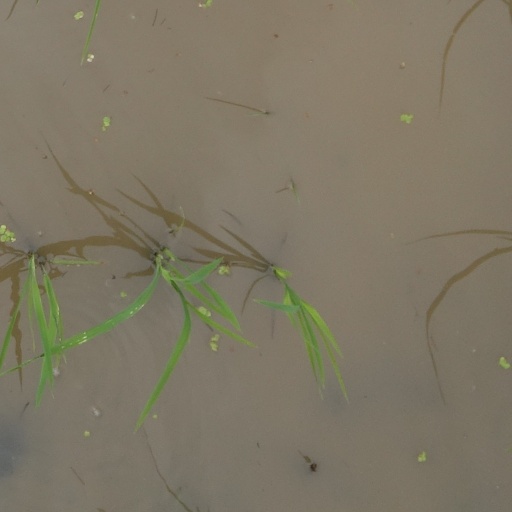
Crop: rice